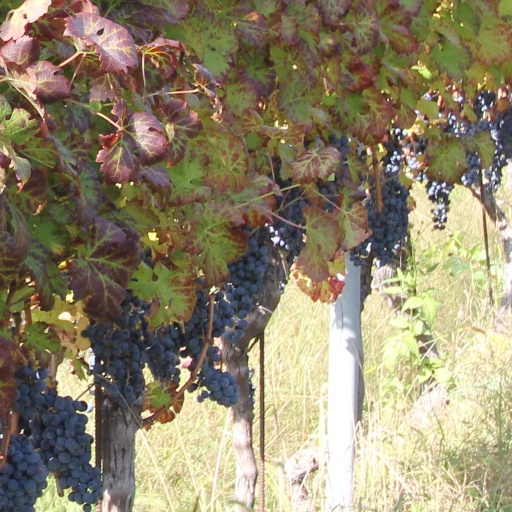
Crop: grape